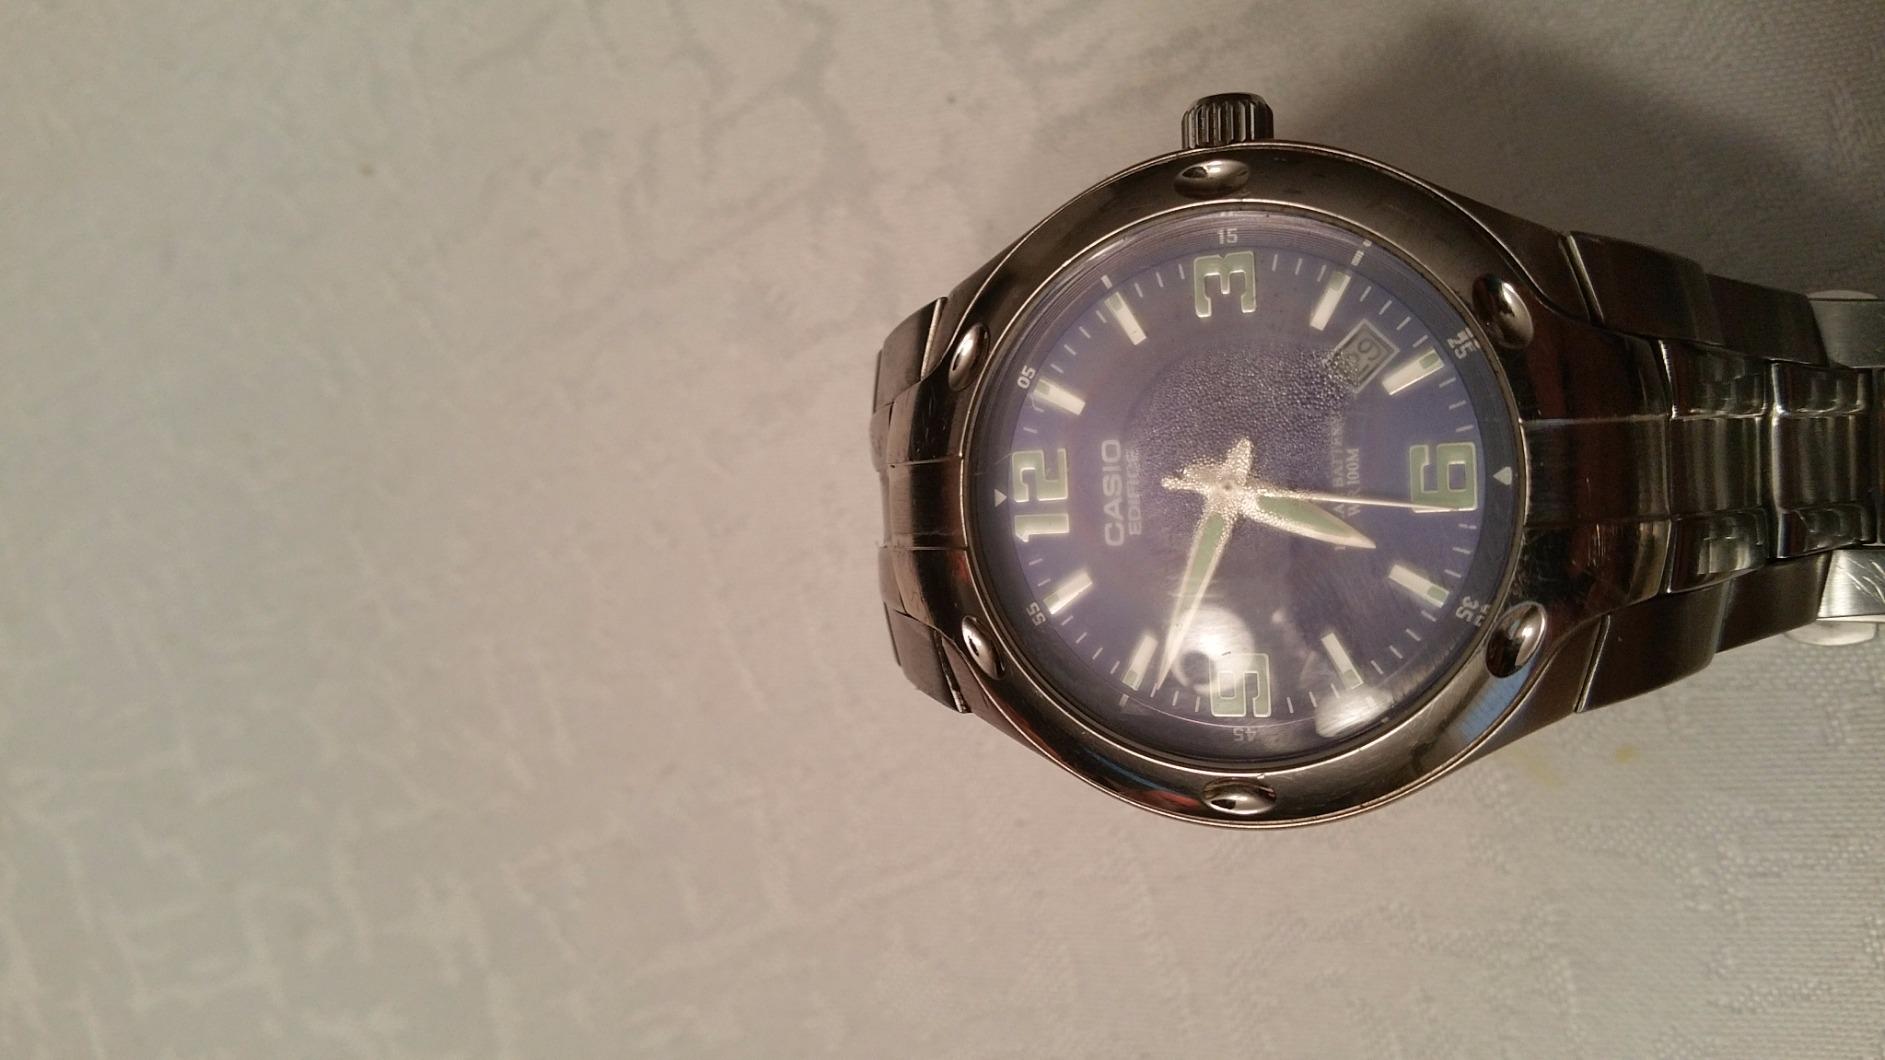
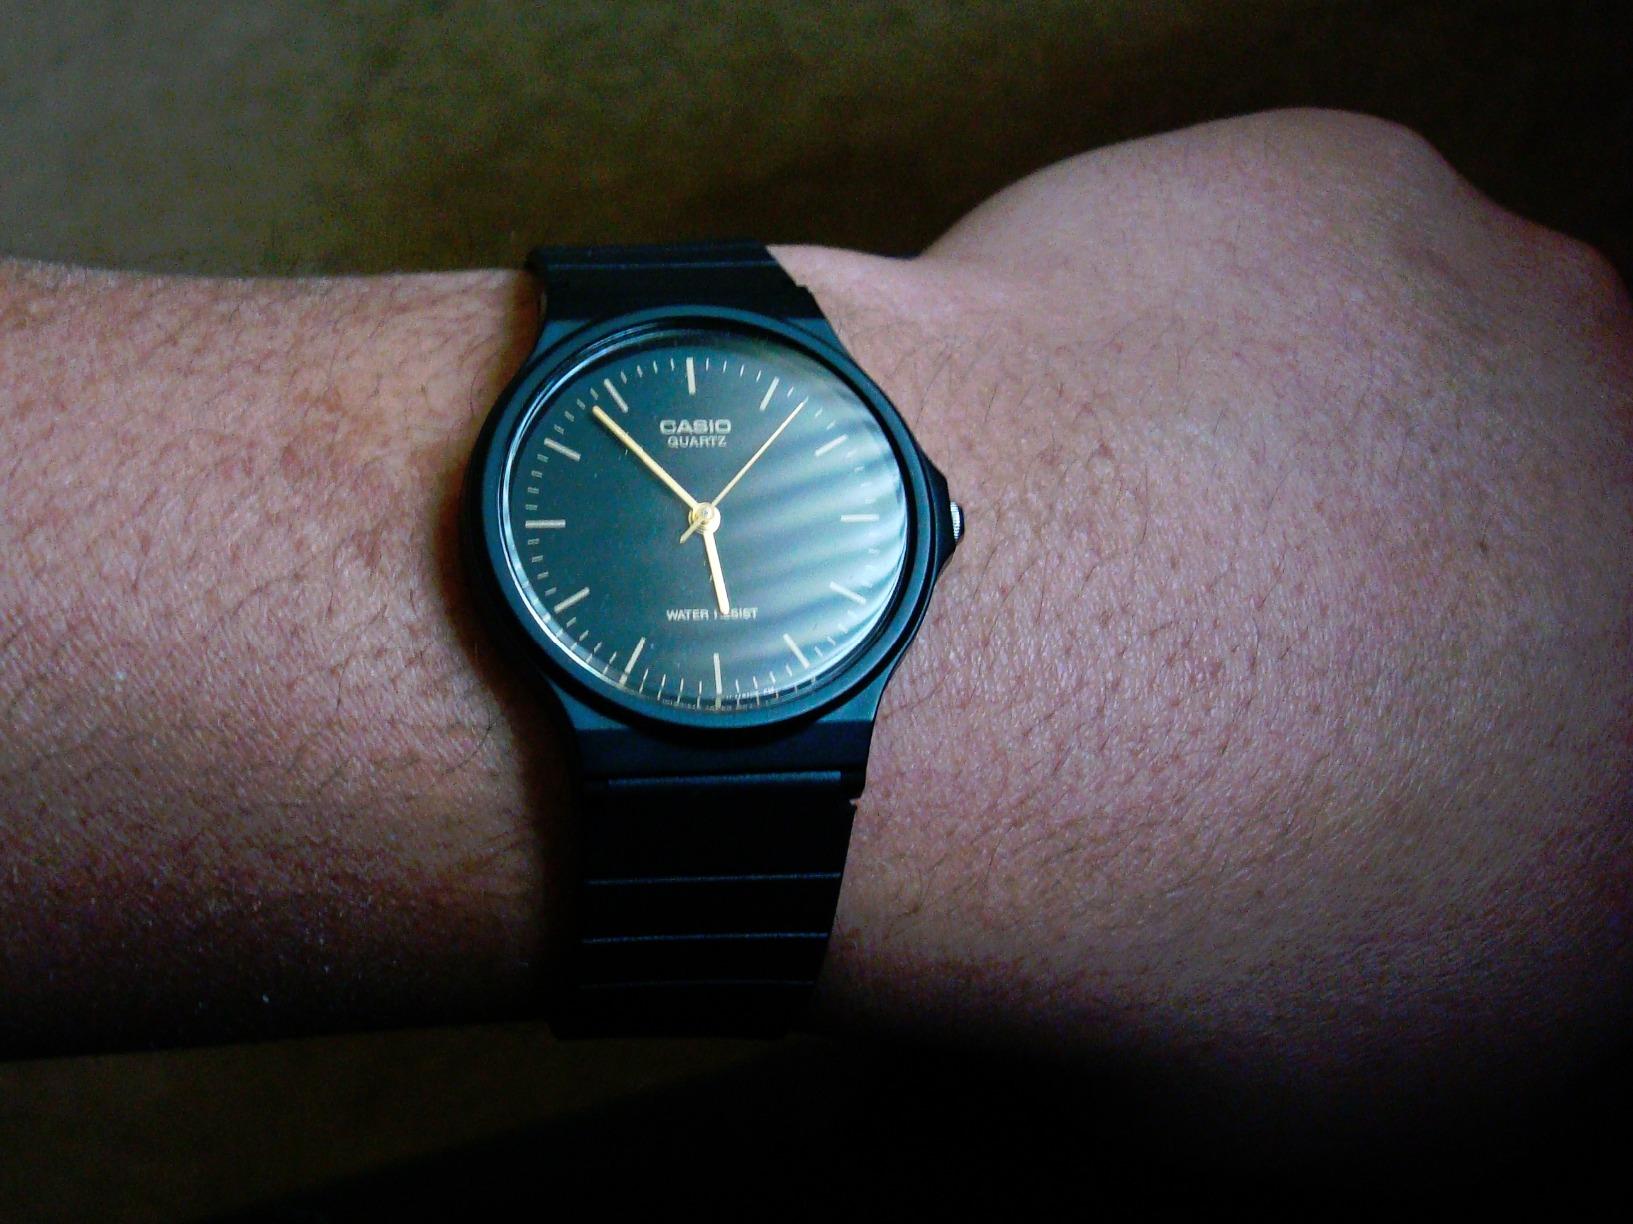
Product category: accessories_watch
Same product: no